The Hackensaw Boys

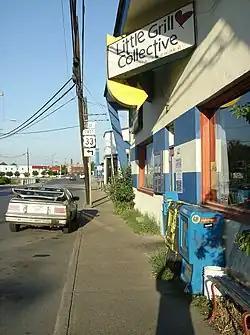
Little Grill Collective in Harrisonburg, Virginia.

The Hackensaw Boys were founded in the Fall of 1999 by Rob Bullington, Tom Peloso, David Sickmen, and Robert "Bobby" St. Ours who were all living in Charlottesville, Virginia at the time. Sickmen and Bullington met in Harrisonburg, Virginia in the early 1990s when the latter was attending James Madison University there. Bullington was playing in a band called Fried Moose, while Sickmen was in a group called Pieboy with Ward Harrison (who would later join Hackensaw).Peloso formed a band with some friends in the same decade called Chigger, singing lead and playing the "doghouse bass". All had performed as young musicians on the open mic stage at the Little Grill diner in Harrisonburg, as well.